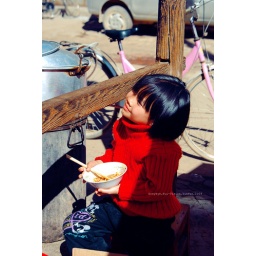
girl in red